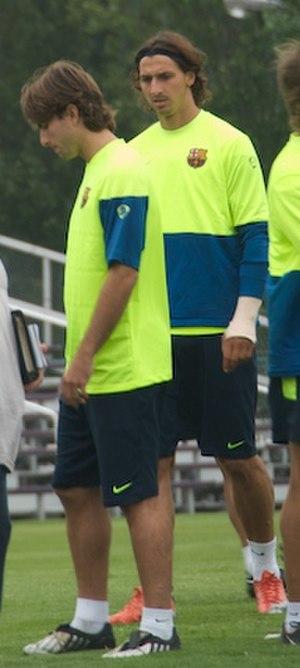
Maxwell Scherrer Cabelino Andrade, plus connu sous le nom de Maxwell est un ancien joueur de football international brésilien qui évoluait au poste d'arrière latéral gauche.